Santa Cruz Island

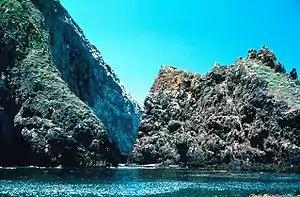
Santa Cruz Island

Santa Cruz Island is home to some endemic species of animals and plants, including the Santa Cruz Island fox ("Urocyon littoralis santacruzae"), a subspecies of the island fox.